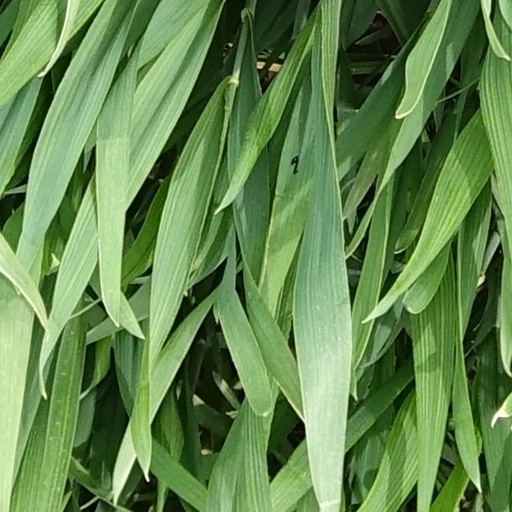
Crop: wheat